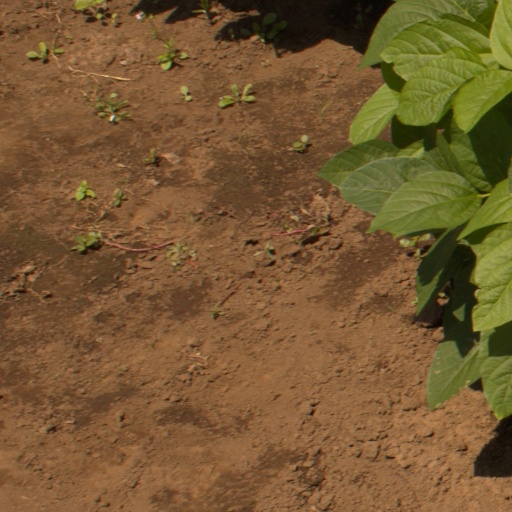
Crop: soybean